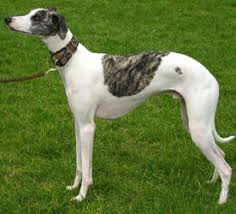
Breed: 234-n000065-whippet